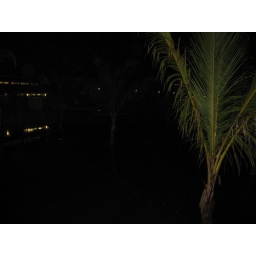
you can see in the pic, but the entire point pleasant beach is under water from hurricane Bill!!!!! very scary!